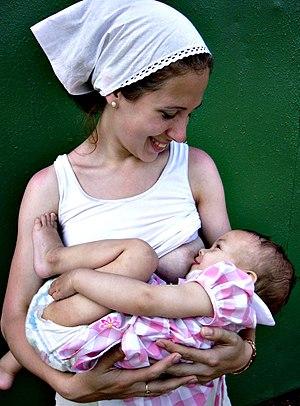
Le lait est un liquide biologique comestible généralement de couleur blanchâtre produit par les glandes mammaires des mammifères femelles. Aliment complet équilibré, il est la seule source de nutriments pour les jeunes mammifères au tout début de leur vie avant qu'ils puissent digérer d'autres types d'aliments. Le lait en début de lactation, de couleur jaunâtre, présente une composition différente et est appelé colostrum. Il porte les anticorps de la mère, réduisant ainsi le risque de nombreuses maladies chez le nouveau-né, et contient tous les nutriments indispensables.